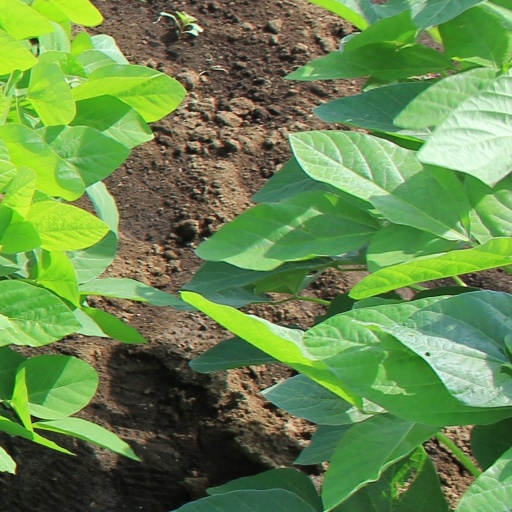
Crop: soybean